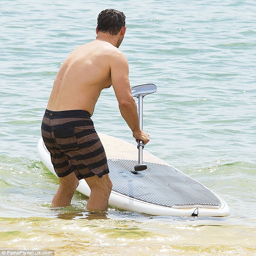
person : showed off his impressive physique as he took to the water before western christian holiday